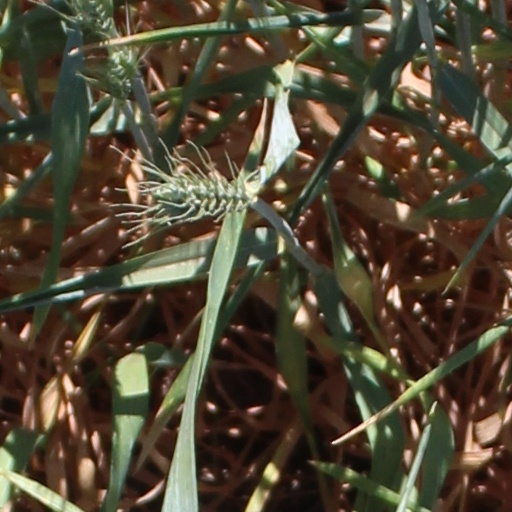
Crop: wheat